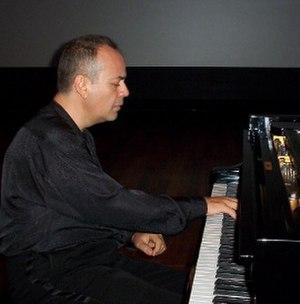
Mehmet Okonşar est un pianiste, compositeur, chef d'orchestre, écrivain et éducateur turco-belge.